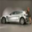
Label: automobile